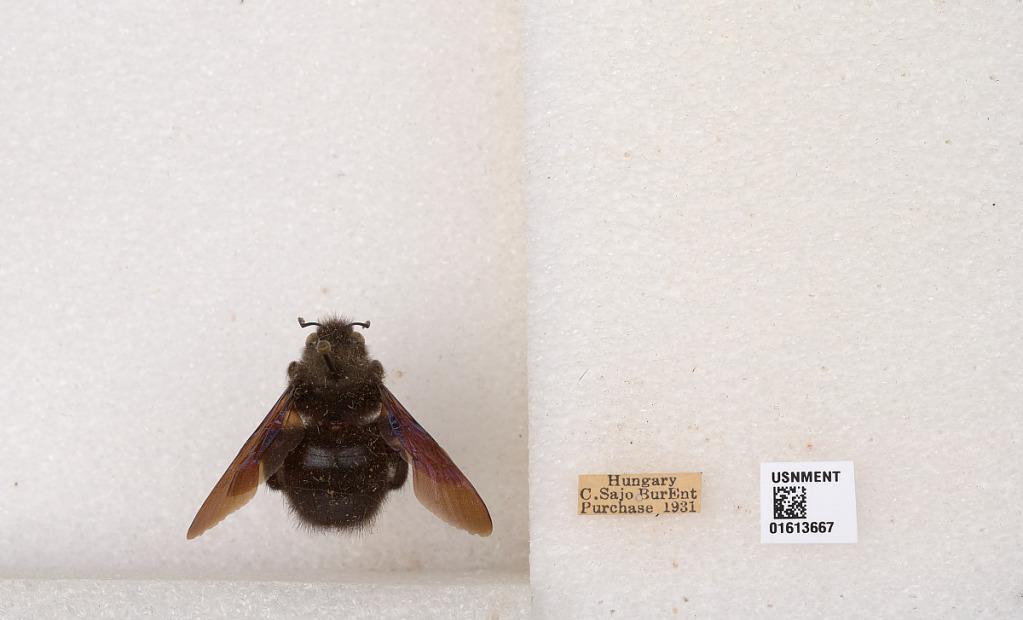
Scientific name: Xylocopa (Xylocopa) violacea (Linnaeus)
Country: Hungary